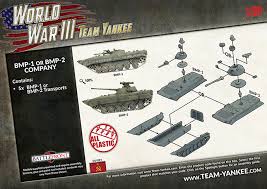
Label: BMP